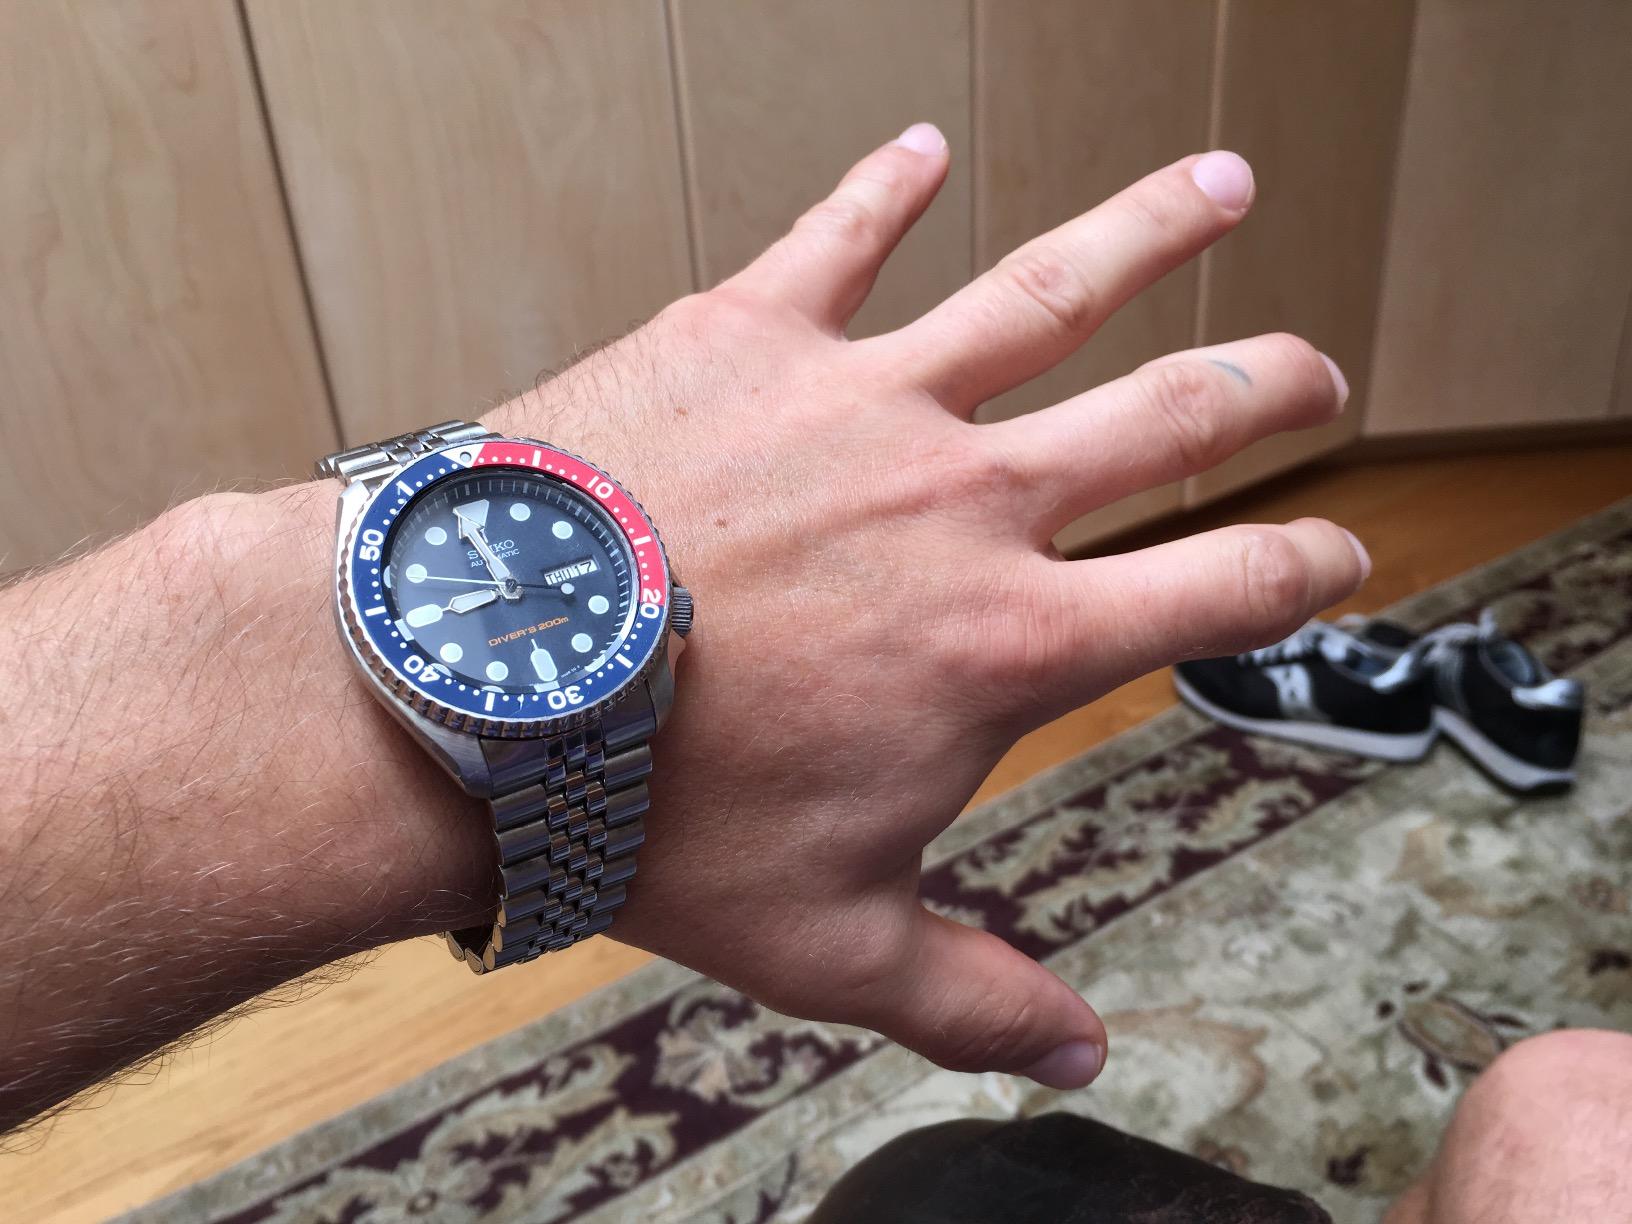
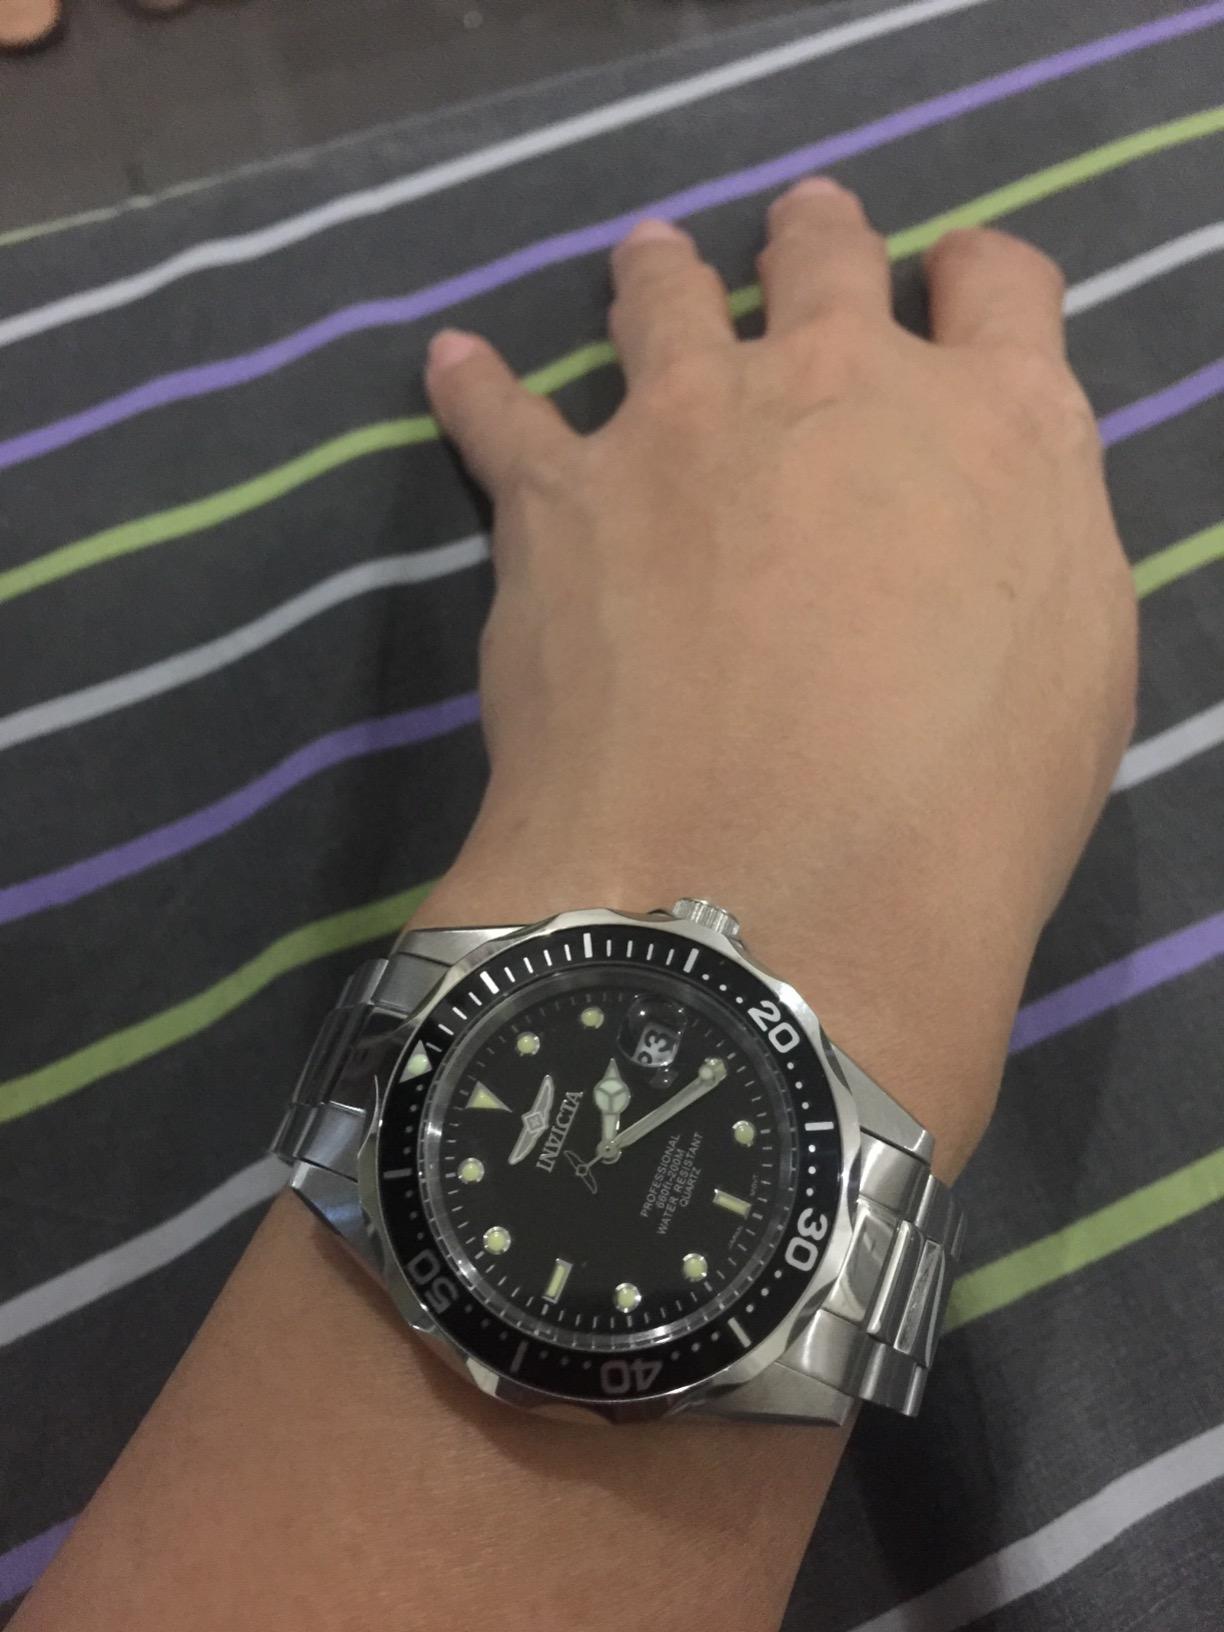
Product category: accessories_watch
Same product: no